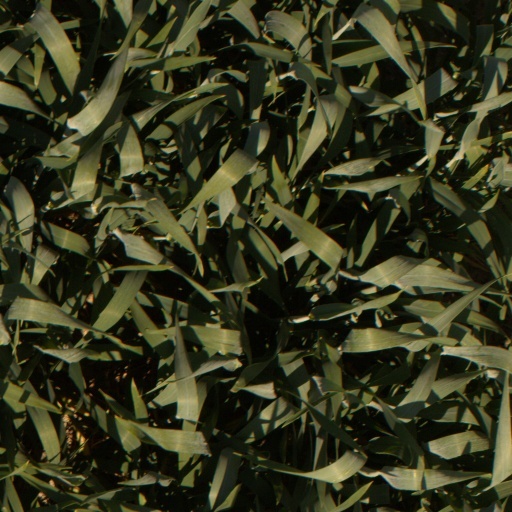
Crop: wheat